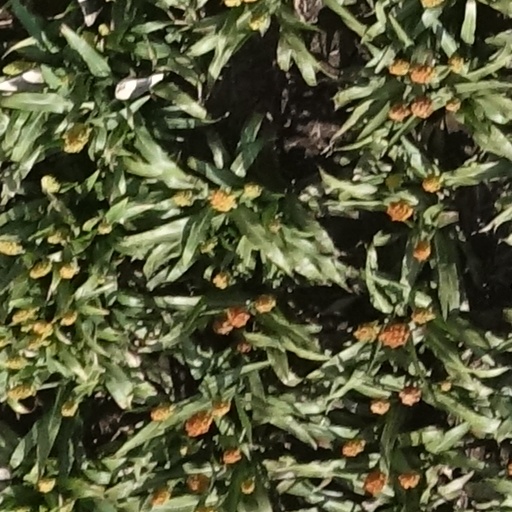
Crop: sorghum